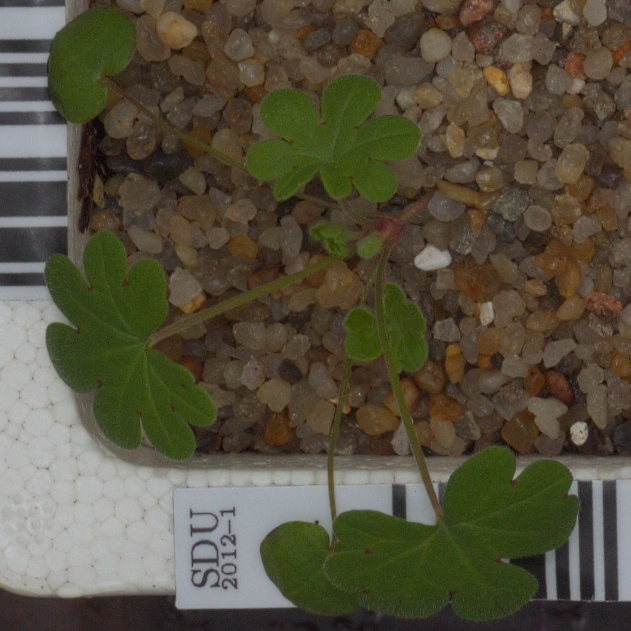
Label: smallflowered_cranesbill